Rottweil

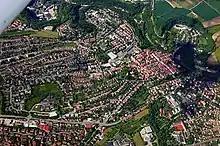
Aerial view

Rottweil (Alemannic: "Rautweil") is a town in southwest Germany in the state of Baden-Württemberg. Rottweil was a free imperial city for nearly 600 years.